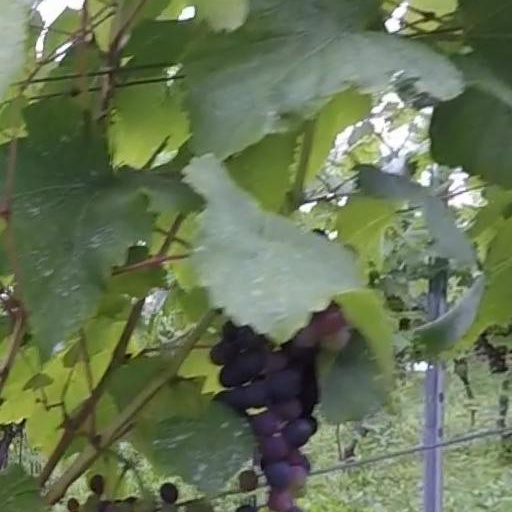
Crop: grape